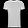
Label: T - shirt / top